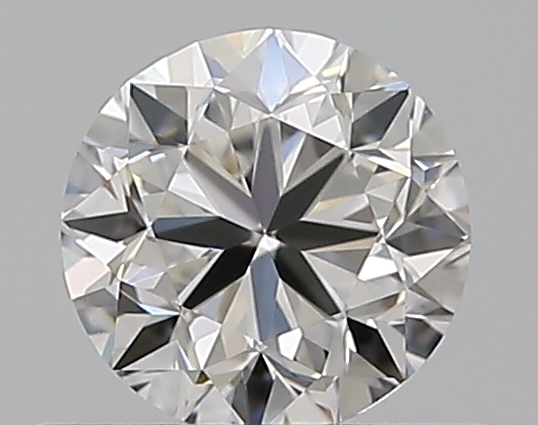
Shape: round
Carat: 0.5
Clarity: VVS2
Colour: E
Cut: GD
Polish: VG
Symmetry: VG
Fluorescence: N
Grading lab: GIA
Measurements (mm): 4.85 x 4.91 x 3.2